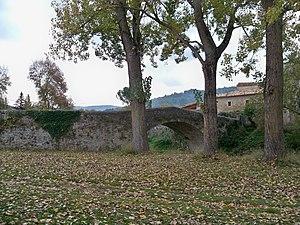
Pont Roman de Céreste, not romain, Alpes de Haute Provence, France
Cette liste de ponts de France présente une liste de ponts remarquables de France, tant par leurs caractéristiques dimensionnelles, que par leur intérêt architectural ou historique.
Céreste est une commune française située dans le département des Alpes-de-Haute-Provence, en région Provence-Alpes-Côte d'Azur.
Cet article recense les monuments historiques des Alpes-de-Haute-Provence, en France.
L'Encrême est une rivière française dans le département des Alpes-de-Haute-Provence, en région Provence-Alpes-Côte d'Azur, entre le Luberon et les Monts de Vaucluse, et un affluent gauche du Coulon, donc un sous-affluent du Rhône par la Durance.